Statue of Robert Burns (Boston)

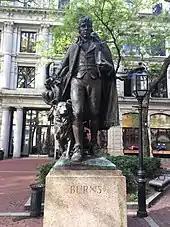
The statue in Winthrop Square in 2012

The bronze sculpture measures approximately 9 x 5 x 5 ft, and rests on a granite base that measures approximately 4 ft. 8 in. x 4 ft. x 5 ft. 2 in. It depicts Burns walking with his dog Luath who was immortalized in Burns’ poem "The Twa Dogs".